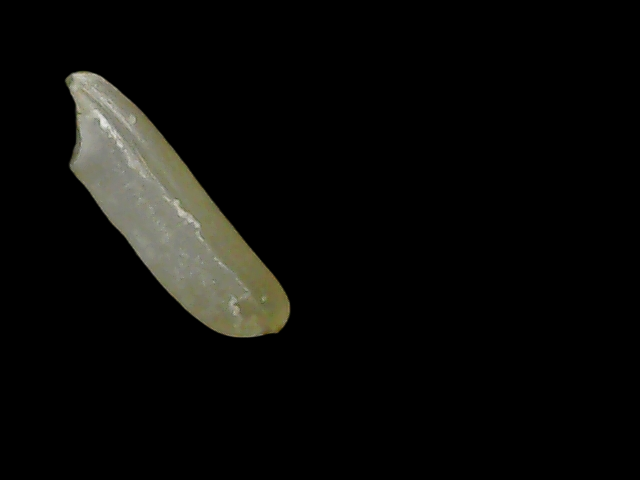
Rice variety: Binadhan19